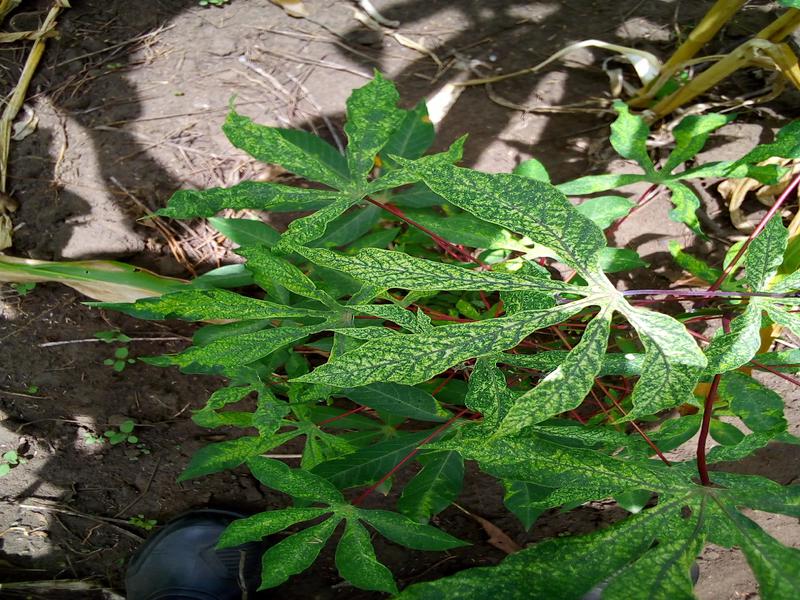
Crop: cassava
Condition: green_mottle